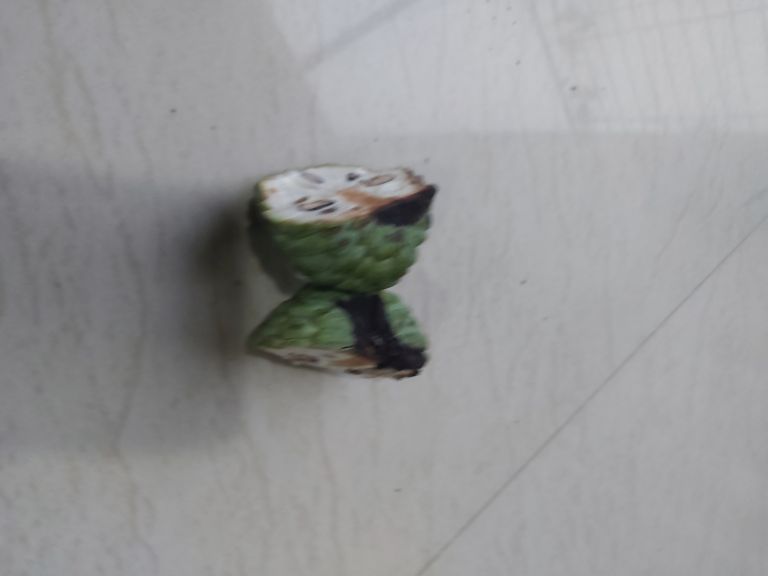
Disease label: Diplodia Rot